Fischer Motor Company

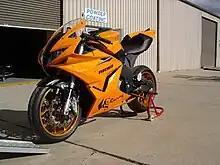
Fischer MRX shown in Australia

In 2015, an Indian motorcycle blog reported that Fischer had plans to make an entry into India with its new 150cc bikes, likely to be named Fischer MRX 150.